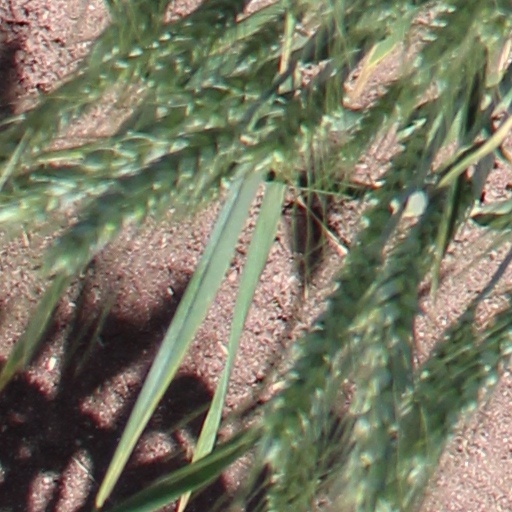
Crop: wheat